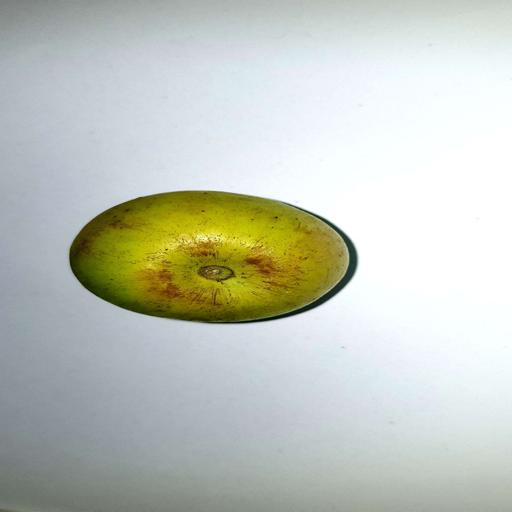
Label: healthy